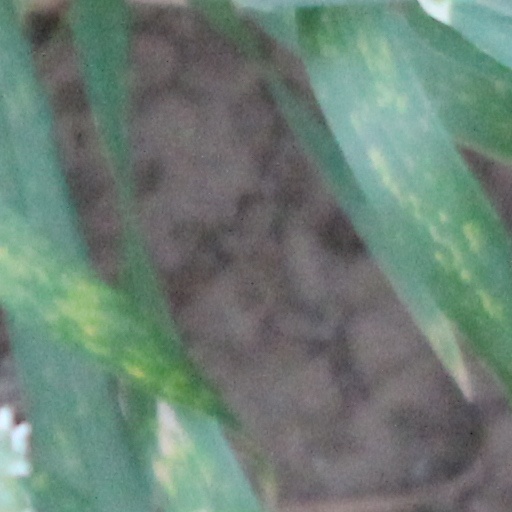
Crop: wheat